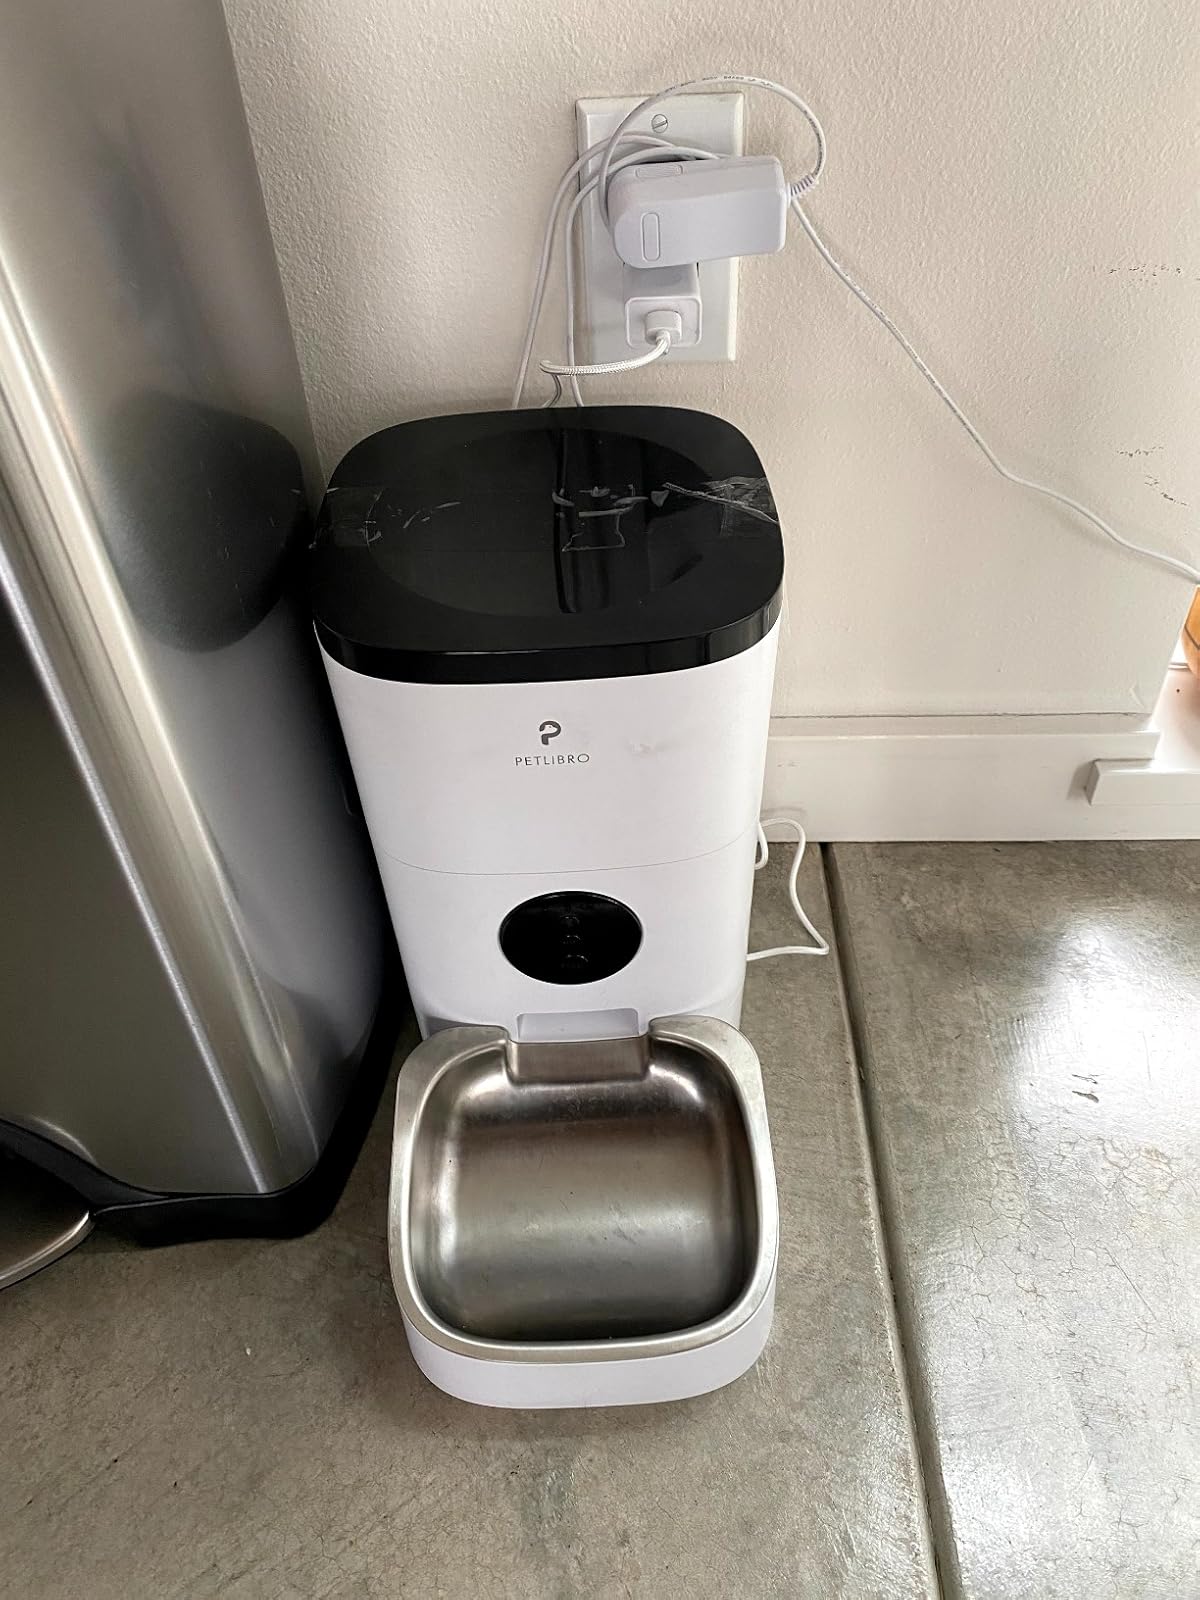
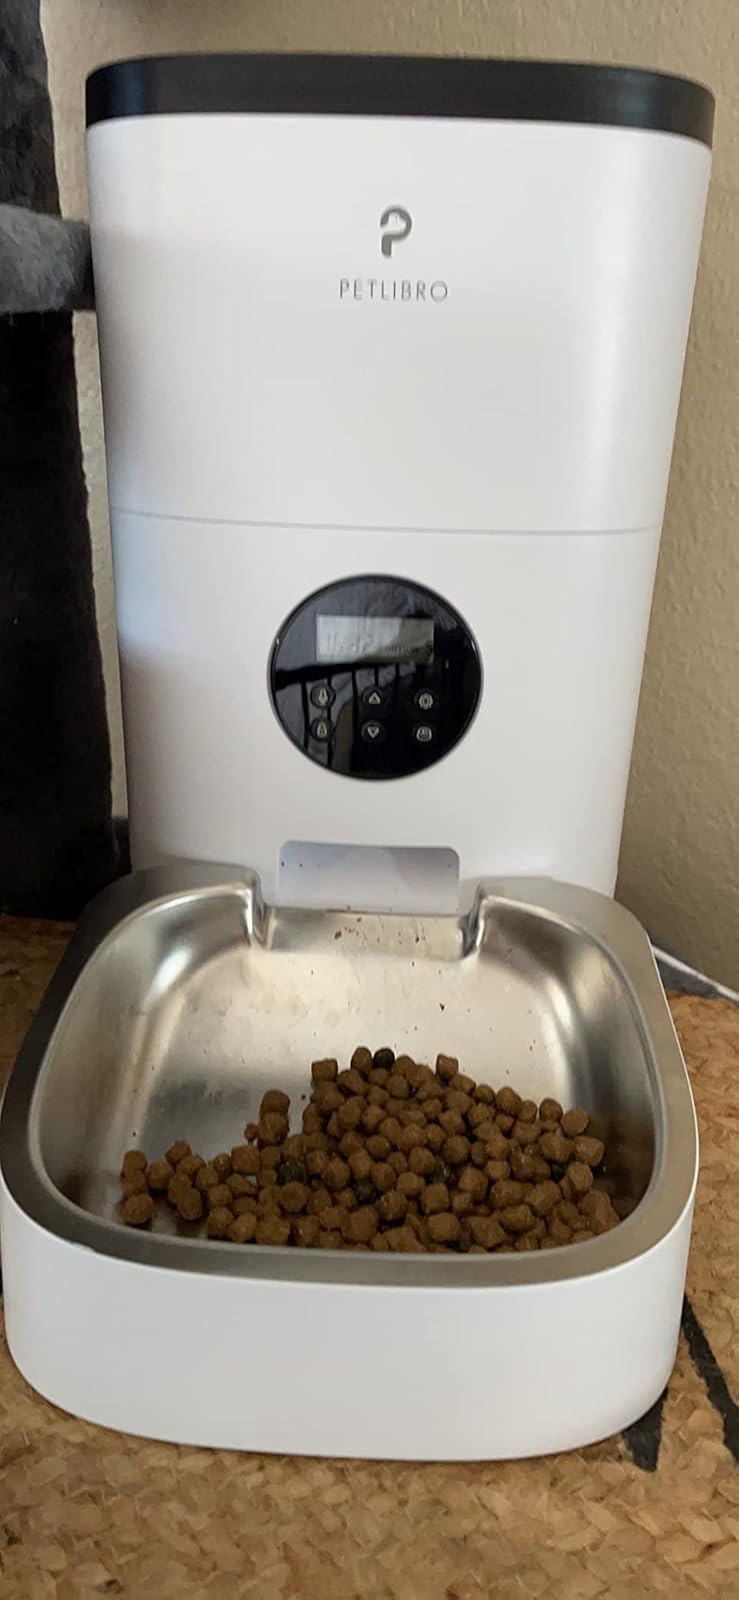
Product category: items_feeder
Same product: yes